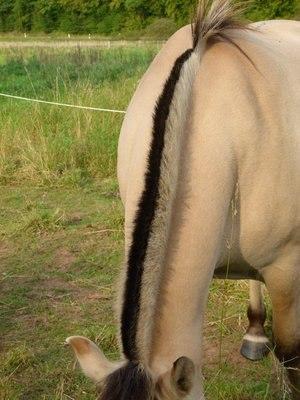
Le Fjord est une race de petits chevaux de la Norvège. Ses origines sont anciennes et il a peu connu de croisements ; c'est pourquoi le Fjord est considéré comme très pur, descendant de chevaux asiatiques primitifs arrivés en Norvège par l'Est. Les Vikings emploient vraisemblablement ses ancêtres pour la guerre. Cheval de traction rustique destiné au travail agricole et au débardage forestier dans son pays d'origine, il gagne en taille au fil du temps. Son talent attelé lui vaut d'influencer la plupart des races de chevaux de trait d'Europe occidentale. Depuis les années 1950, il est exporté dans de nombreux pays, particulièrement au Danemark et en Allemagne, où son élevage est très actif ; puis en Belgique et en France où, jusqu'en 2003, il est considéré comme un poney en raison de sa taille.
La crinière est, chez un animal, un ensemble de poils plus longs que sur le reste du corps et qui poussent le long du cou ou de l'encolure, généralement depuis le haut du front jusqu'au garrot. Les animaux à crinière les plus connus sont le cheval, qui est domestique, et le lion. Une grande variété d'animaux portent une crinière, dont le gnou, la hyène, le zèbre, l'otarie à crinière, l'âne, la girafe, le bison, ou encore le loup à crinière.